Stencil

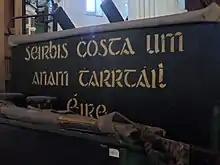
Stencilled Gaelic type

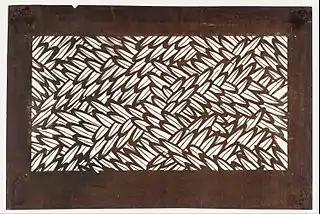
Japanese Ise-katagami stencil for printing textiles

Stencilling produces an image or pattern on a surface by applying pigment to a surface through an intermediate object, with designed holes in the intermediate object. The holes allow the pigment to reach only some parts of the surface creating the design. The stencil is both the resulting image or pattern and the intermediate object; the context in which "stencil" is used makes clear which meaning is intended. In practice, the (object) stencil is usually a thin sheet of material, such as paper, plastic, wood or metal, with letters or a design cut from it, used to produce the letters or design on an underlying surface by applying pigment through the cut-out holes in the material.